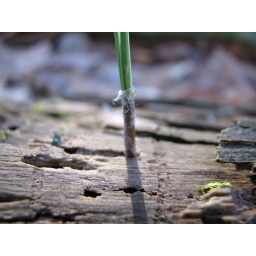
I found this weard,a pine needle that had fallen from the above tree had stuck into this dead logg.